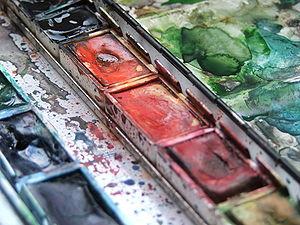
L’aquarelle est une peinture dans laquelle la gomme arabique lie des pigments transparents laissant apparaître le support de peinture. La gouache, de composition identique, est opaque.